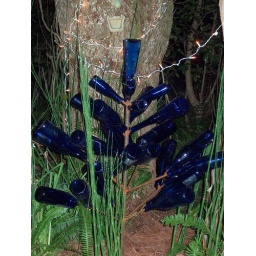
Really cool bottle tree in my yard